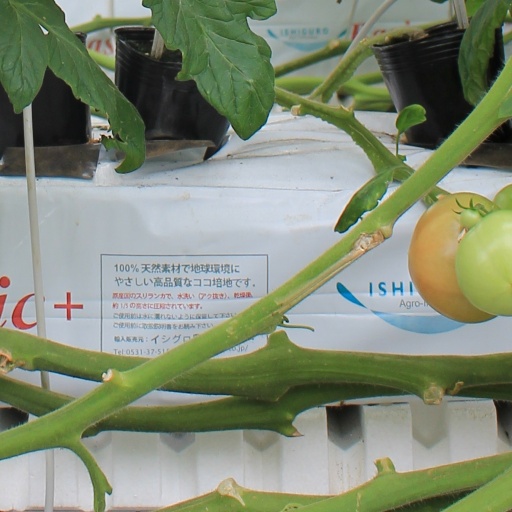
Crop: tomato